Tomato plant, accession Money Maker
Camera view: horizontal (90 deg, fisheye); turntable rotation: 30 degrees
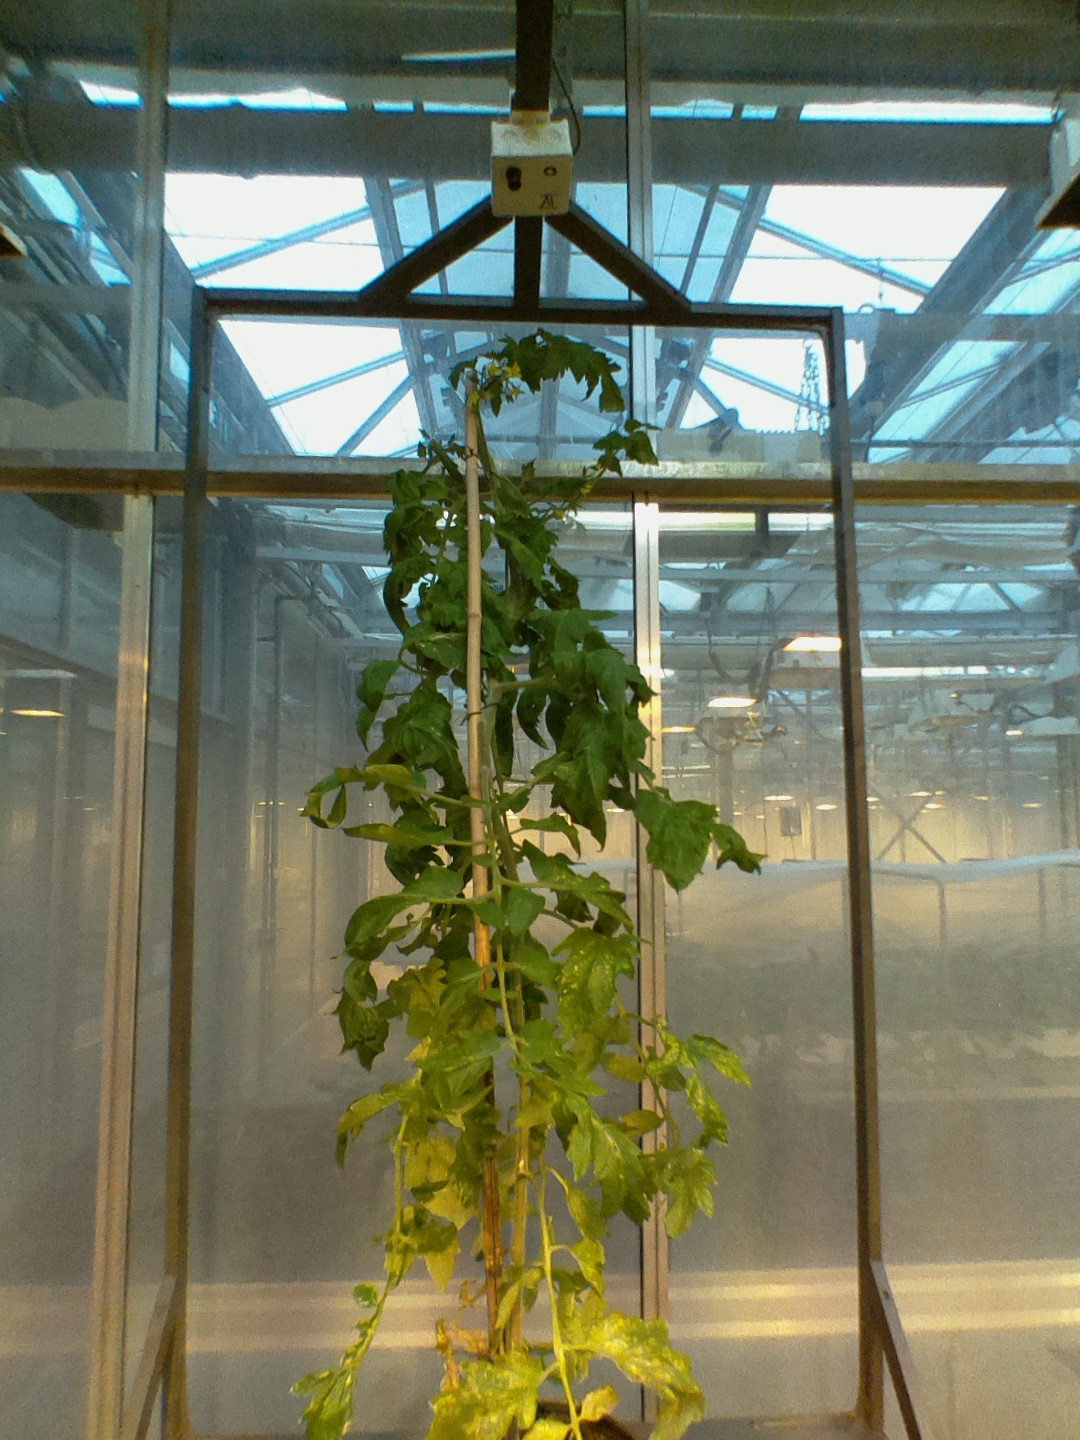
BBCH growth stage 70: Fruits at the main stem or branches visibles